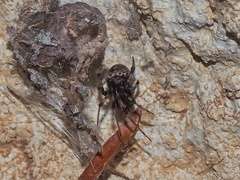
Species: Parasteatoda_tepidariorum